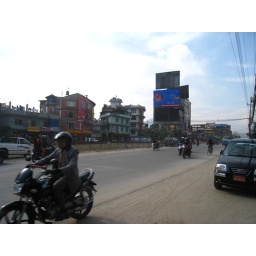
The street near my house